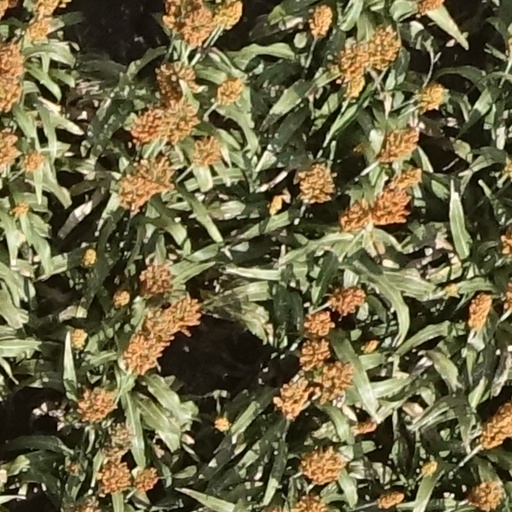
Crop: sorghum